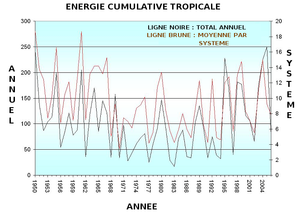
Graphique montrant l'estimation de l'énergie développée par les systèmes tropicaux dans l'Océan Atlantique nord de 1950 à 2006 selon l'indice d'Énergie cumulative d'un cyclone tropical du NWS américain (en noir) et la moyenne annuelle par système (en brun).
L’oscillation atlantique multidécennale ou OAM est une variation de la température de surface de la mer qui s'étend sur plusieurs décennies, de 40 à 80 ans, observée dans le Nord de l'Océan Atlantique en soustrayant la variation linéaire due au réchauffement climatique. Ce mode de variabilité expliquerait jusqu'à 40% de la variance de la température de surface moyennée annuellement dans l'océan Atlantique Nord. L’indice OAM défini comme la moyenne glissante sur 10 ans de la température de surface dans l’Atlantique Nord montre que cette moyenne était plus froide durant les périodes 1900-1920 et 1970-1990 et plus chaude sur la période 1940-1960.
Un cyclone tropical est un type de cyclone qui prend forme dans les océans de la zone intertropicale à partir d'une perturbation qui s'organise en dépression tropicale puis en tempête. Son stade final est connu sous divers noms à travers le monde : ouragan dans l'Atlantique nord et le Pacifique Nord-Est, typhon en Asie de l'Est et cyclone dans les autres bassins océaniques.